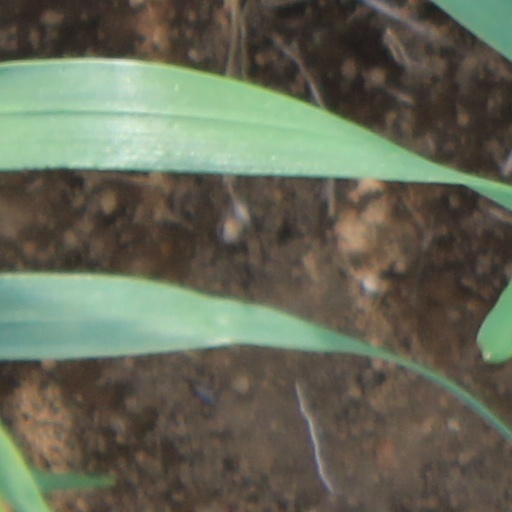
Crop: wheat